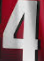
Number: 4